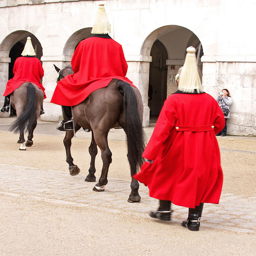
Two men in red coats on horse back with a third man waking behind in the same type of coat.
Two men are riding horses in red capes as a person walks behind.
Three people in a red uniform riding horses.
Soldier walking behind two on back of horses
Two people on horseback with another person walking behind them.